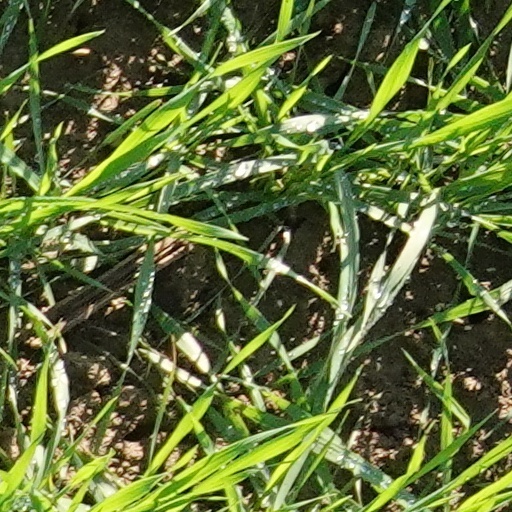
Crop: wheat